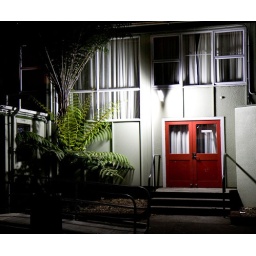
81Night, red door in flouro light.